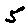
Label: 5